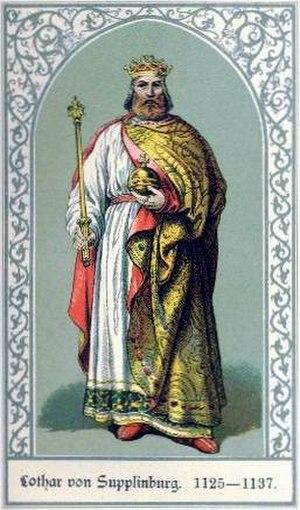
La décoction est une pratique funéraire médiévale qui consistait à faire bouillir le corps d'un défunt, après l'avoir éviscéré. Elle permettait de séparer les différentes parties du corps et faciliter le transport des reliques. La décoction est d'abord réservée aux grands personnages dès le XIIᵉ siècle, puis se diffuse dans la Chrétienté au XIIIᵉ siècle. Elle est condamnée par la bulle papale de Boniface VIII en 1299. Elle disparaît progressivement aux XIVᵉ siècle et XVᵉ siècle.
Frédéric II de Nuremberg, décédé en 1142.